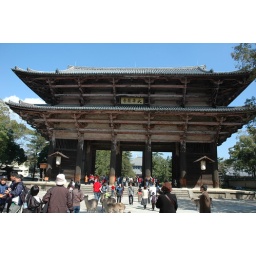
Buddha is enclosed in the oldest wooden structure in Japan, and maybe the world (we weren't too clear on that.)